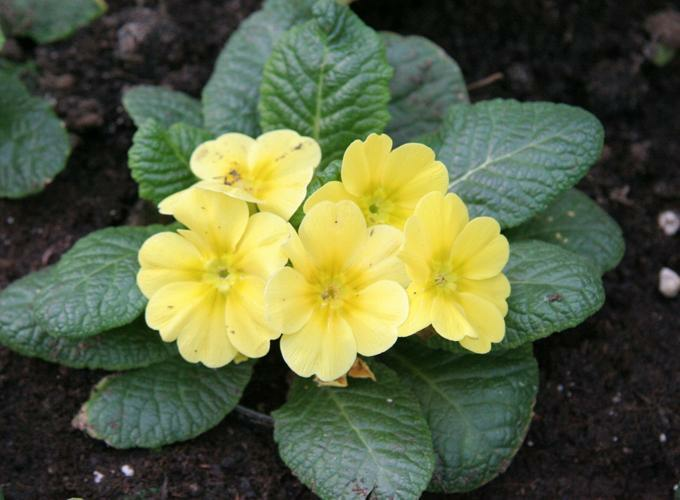
Flower: primula